Lupe Vélez

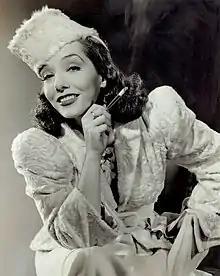
Vélez in a publicity photo for RKO in 1941

María Guadalupe "Lupe" Villalobos Vélez (July 18, 1908 – December 14, 1944) was a Mexican actress, singer, and dancer during the Golden Age of Hollywood cinema.